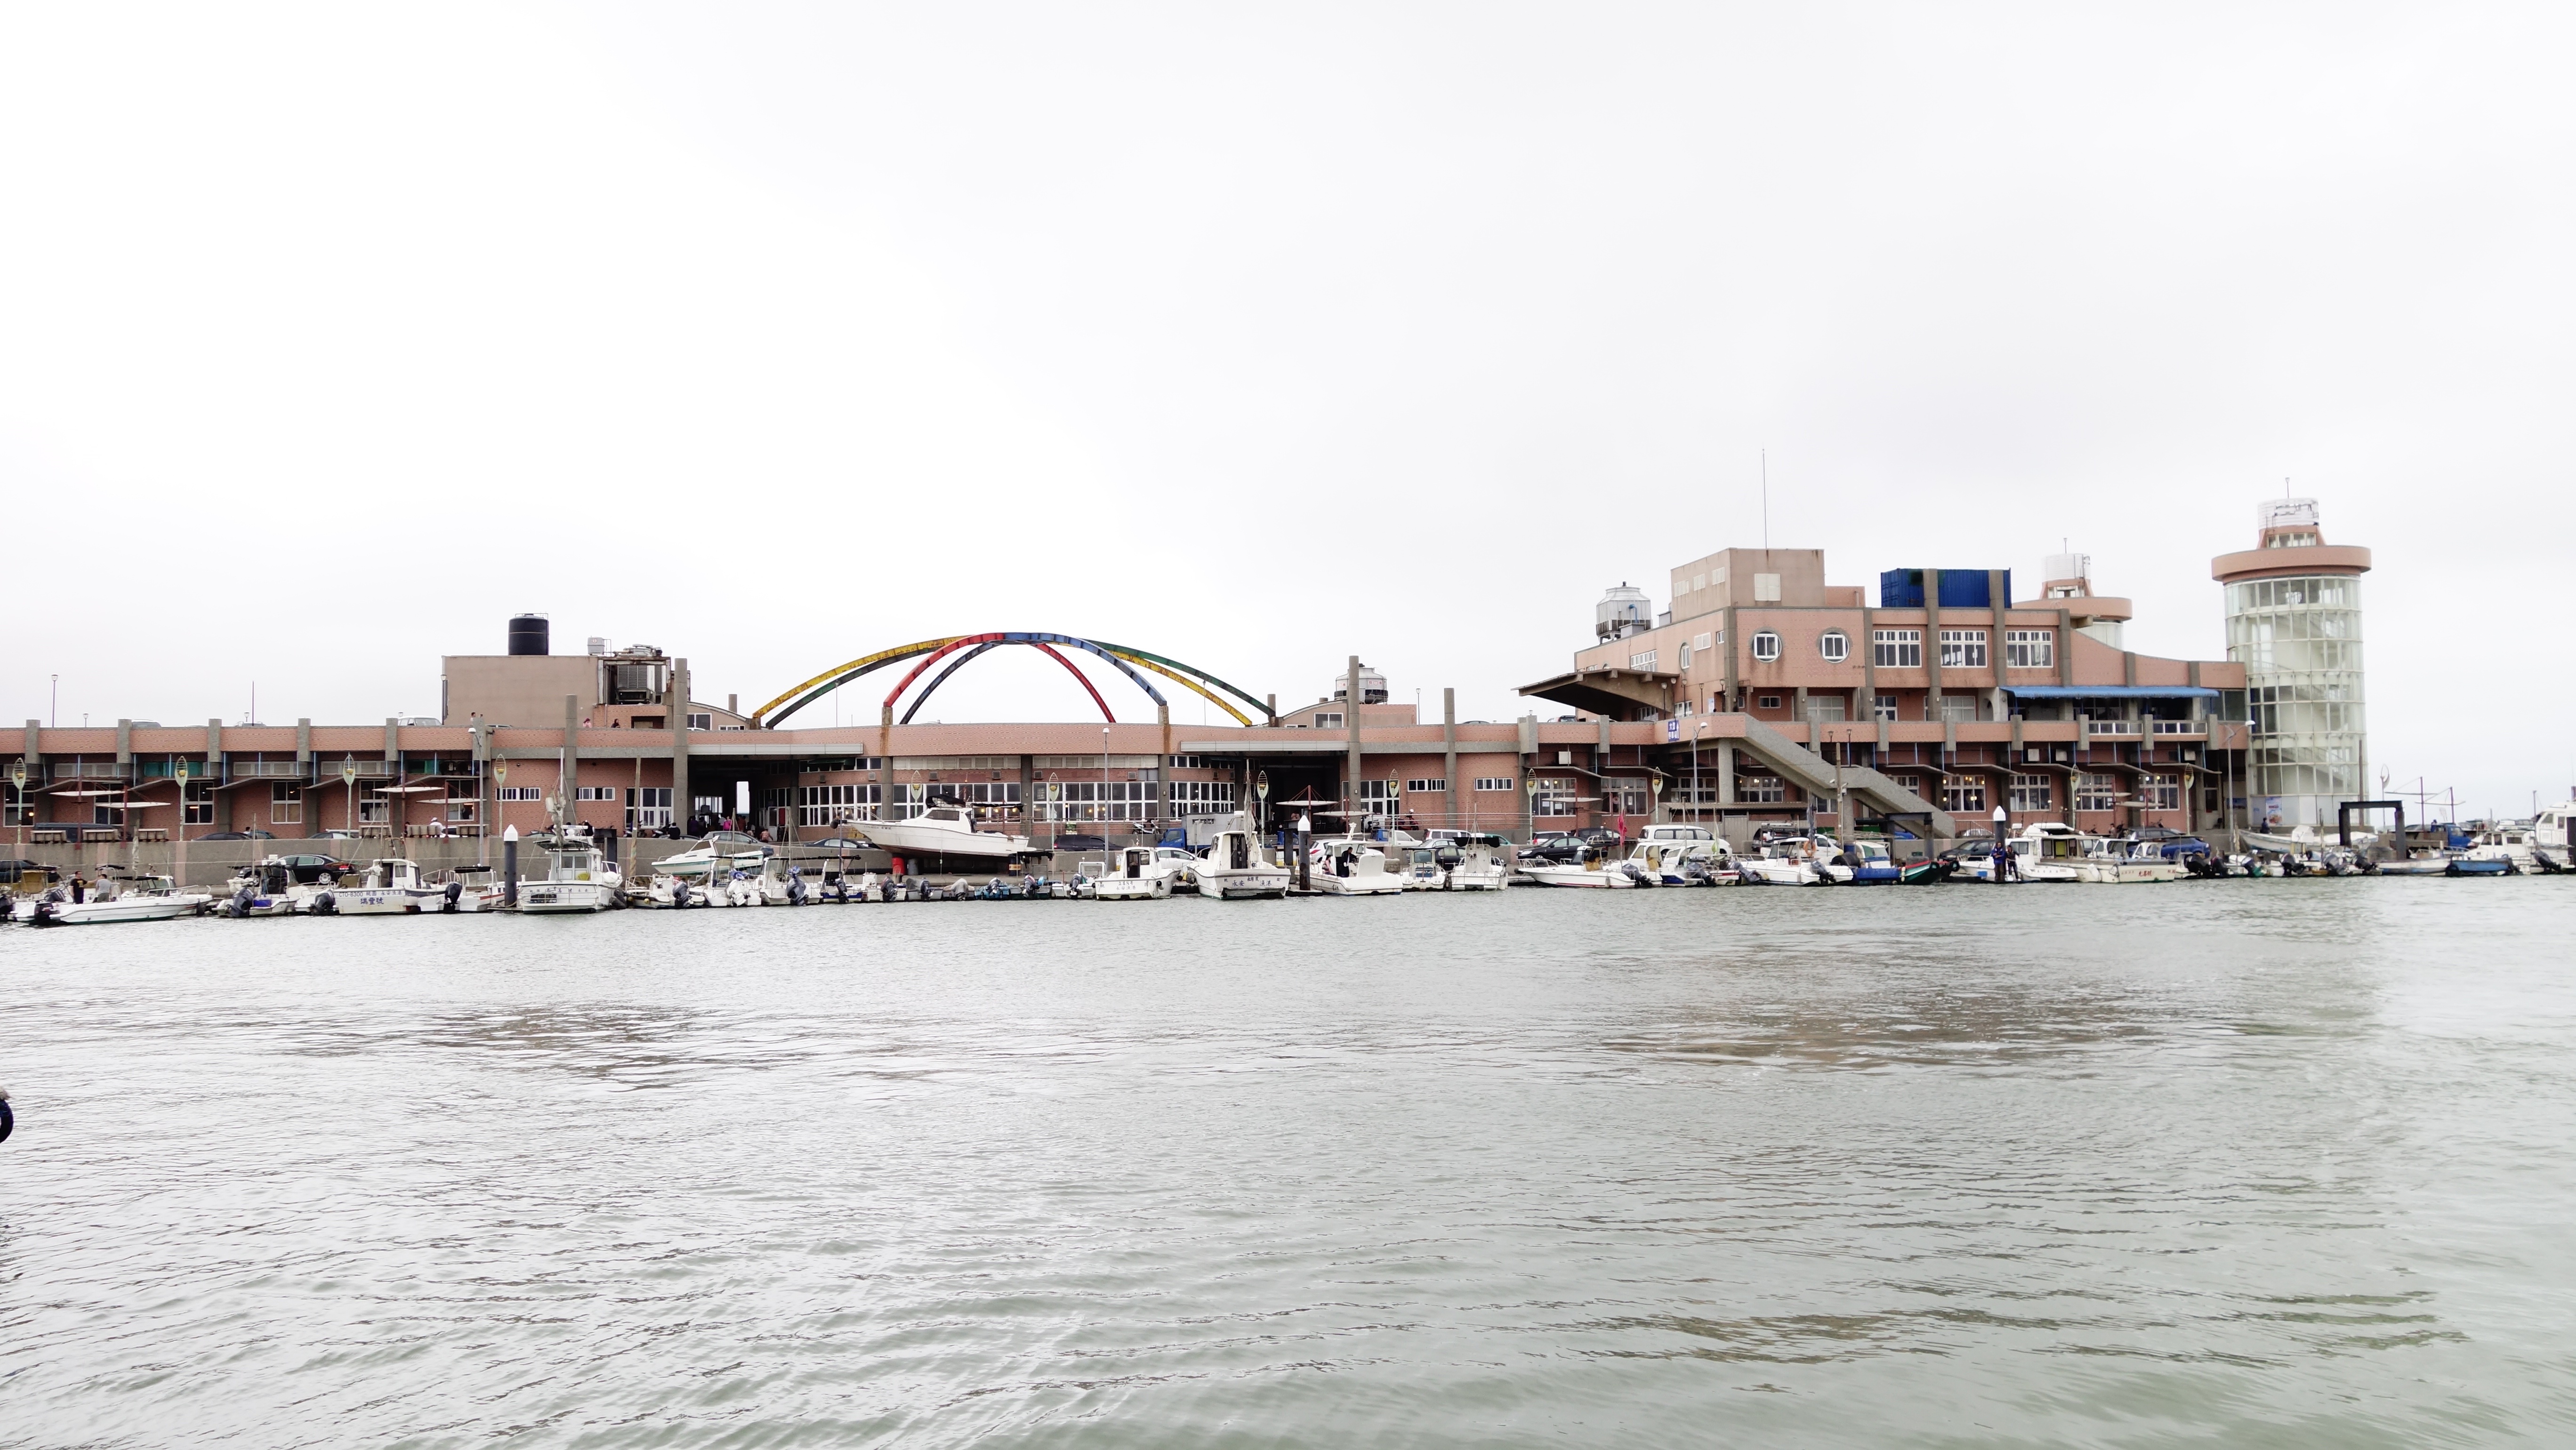
sea, dock, pier, river, walkway, panorama, vehicle, harbor, port, waterway, ferry, fisherman's bastion in hong kong, yong an